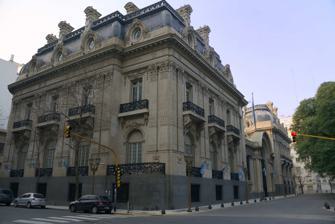
Building: San Martín Palace
Country: Argentina
Year built: 1909
Ceremonial Headquarters for the Argentinian Ministry of Foreign Relations The San Martín Palace San Martín Palace ( Palacio San Martín ) is located facing Plaza San Martín in the Retiro neighbourhood of Buenos Aires , Argentina and  serves as the Ceremonial Headquarters for the Ministry of Foreign Relations . History The Beaux Arts style palace was designed for Mercedes Castellanos de Anchorena by the architect Alejandro Christophersen in 1905. Finished in 1909, the building was acquired by the Argentine government in 1936 and became the headquarters for the Ministry of Foreign Relations. A new headquarters was completed in 1993; the palace became the ministry's ceremonial headquarters. The palace contains many works of art by Argentine and American artists from the 20th century, including Antonio Berni , Pablo Curatella Manes , Lino Enea Spilimbergo , and Roberto Matta . Gallery See also Kavanagh Building References Argentina portal Argentine Ministry of Foreign Relations (in Spanish) 34°35′38″S 58°22′42″W / 34.59389°S 58.37833°W / -34.59389; -58.37833 v t e List of National Historic Monuments of Argentina Buenos Aires autonomous city Banco de Londres Barolo Palace Botanical Garden Cabildo Café Tortoni Casa de Esteban de Luca Casa de la Cultura Casa Rosada Cathedral Central Post Office Club de Pescadores Confitería del Molino Ecoparque Galerías Pacífico Hospital Borda Hotel de Inmigrantes Kavanagh Building La Rural Manzana de las Luces Museo Histórico Nacional Museo Mitre Museo Sarmiento Obelisco Palace of Justice Palais de Glace Pirámide de Mayo Pizzurno Palace Puente Transbordador Palace of the Congress Palacio de Aguas Corrientes Penitenciaría Nacional Retiro (Belgrano) train station Retiro (Mitre) train station San Martín Palace San Ignacio Church Teatro Cervantes Teatro Colón Buenos Aires Province Ariston Club Basilica of Our Lady of Luján Curutchet House La Plata Museum Tigre Club Villa Ocampo Chubut La Trochita Entre Ríos San José palace Santa Fe National Flag Memorial Palace of Justice Tucumán Casa de la Independencia Category Commons v t e Landmarks of Buenos Aires City Public and historic buildings and structures Cabildo Casa Rosada Chacarita Cemetery City Hall City Legislature Confitería del Molino Congress Palace Customs House Duhau Palace Estrugamou Building Floralis Genérica Galerías Pacífico Immigrants' Hotel Kavanagh Building Libertad Palace Libertador Building May Pyramid Metropolitan Cathedral Ministry of Public Works Building Monument to Giuseppe Garibaldi Obelisco Palacio de Aguas Corrientes Palacio Barolo Palacio Haedo Pizzurno Palace Plaza Hotel Recoleta Cemetery San Martín Palace Santo Domingo convent Sarmiento Frigate Torre Monumental Uruguay Corvette Women's Bridge Precincts and neighbourhoods Almagro Belgrano Buenos Aires CBD Caballito City Centre Colegiales Montserrat Núñez Palermo Puerto Madero Recoleta Retiro San Telmo Nature and parks Avellaneda Park Botanical Gardens Buenos Aires Eco-Park Buenos Aires Ecological Reserve Chacabuco Park Ciudad Universitaria Congressional Plaza Japanese Gardens Lezama Park Palermo Gardens Parque Centenario Parque de la Memoria Plaza Canadá Plaza Fuerza Aérea Argentina Plaza de la República Plaza de Mayo Plaza Intendente Alvear Plaza San Martín Cultural Institutions Ateneo Bookshop Argentine Automobile Club Café Tortoni Cine Cosmos Foreign Debt Museum Fortabat Art Collection House of Culture Illuminated Block Isaac Fernández Blanco Museum King Fahd Cultural Center Latin American Art Museum Modern Art Museum Natural Sciences Museum National Library National Museum of Decorative Arts National Museum of Fine Arts National Museum of History Opera  House Paz Palace Planetarium Recoleta Cultural Center Rojas Cultural Center San Martín Cultural Center San Martín National Institute Sarmiento Museum Eduardo Sívori Museum Fundacion Proa Sport Argentinos Juniors Stadium Boca Juniors Stadium CeNARD Ferro C. Oeste Stadium GEBA Stadium Hippodrome of Palermo Huracán Stadium Lawn Tennis Club Luna Park Arena Malvinas Argentinas Arena Mary Terán de Weiss Tennis Stadium Nueva Chicago Stadium Obras Sanitarias Arena Polo Stadium Race Circuit River Plate Stadium San Lorenzo Stadium José Amalfitani Stadium Transport Buenos Aires station Constitución station Federico Lacroze station Jorge Newbery Airport MetroBus Once station Premetro Retiro station Underground network Shopping and entertainment Abasto Mall Avenida Theatre Cervantes Theatre Fishermen's Pier Galería Güemes Galerías Pacífico Gran Rex Theatre Paseo La Plaza Patio Bullrich Opera Theatre San Martin Theatre Parque de la Ciudad La Trastienda Club Streets and avenues Avenida 9 de Julio Avenida Alvear Avenida de Mayo Avenida del Libertador Belgrano Avenue Callao Avenue Caminito Córdoba Avenue Coronel Díaz Street Corrientes Avenue Figueroa Alcorta Avenue Florida Street General Paz Avenue President Julio Argentino Roca Avenue Leandro Alem Avenue Pueyrredón Avenue President Roque Sáenz Peña Avenue Rivadavia Avenue Santa Fe Avenue Sarmiento Avenue Scalabrini Ortiz Avenue This article about an Argentine building or structure is a stub . You can help Wikipedia by expanding it . v t e